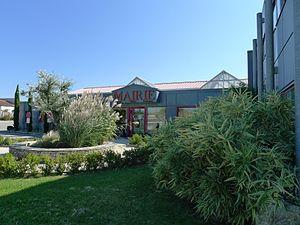
Mairie de Malataverne - Drôme - France
Malataverne est une commune française située dans le département de la Drôme, en région Auvergne-Rhône-Alpes.